Alexander II of Russia

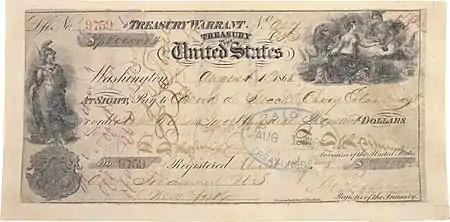
The US$7.2 million check used to pay for Russian Alaska in 1867

The Emancipation Reform of 1861 abolished serfdom on private estates throughout the Russian Empire. By this edict more than 23 million people received their liberty. Serfs gained the full rights of free citizens, including rights to marry without having to gain consent, to own property, and to own a business. The measure was the first and most important of the liberal reforms made by Alexander II.